Chapel of the Snows

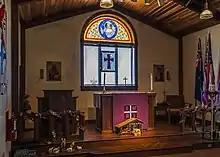
Chapel of the Snows interior

The chapel is the southernmost dedicated religious building in the world and has regular Catholic and Protestant services. During the Austral Summer from September to March, the chapel is staffed by rotational chaplains. Historically, the Diocese of Christchurch supplied Roman Catholic priests and the U.S. Air National Guard had provided Protestant chaplains. As of 2015, chaplains are now entirely military personnel from both the Air National Guard and US Navy, each serving for about four to six weeks on rotation. The chapel is also host to services and meetings for other faith groups such as Latter Day Saints, Baháʼí, and Buddhism and non-religious groups such as Alcoholics Anonymous. These meetings are mostly dependent on lay leadership to be the points of contact and facilitators. The building itself holds about 60 worshippers and contains a small meeting room, a Blessed Sacrament chapel, two clergy offices, a small kitchen, and a restroom.